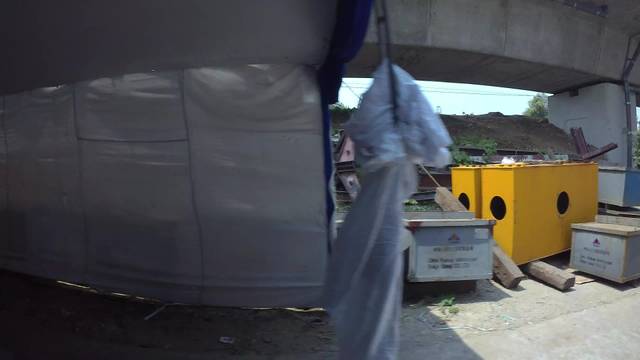
Region: Indonesia
Coordinates: -6.214, 106.857